Mekor Chaim

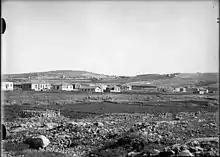
Mekor Haim 1926

The funds donated to Hovevei Zion by Haim Cohen were transferred to the Jewish National Fund, which purchased 120 dunams of land on the southern fringes of Jerusalem. Mekor Chaim was established in 1926 by the religious Zionist Mizrahi movement. It was planned as a village of 20 small farmsteads, and was built along one main street which developed parallel to the railway line. Each family received a two-dunam plot for a house, garden and orchard. In the early days, the families had cow sheds and chicken coops. The building contractor, Mar Haim, was head of the first neighborhood committee. He arranged for the Hamekasher bus company to open a regular route between Mekor Chaim and the city center. Initially, there was one central water tap in the south of the neighborhood. The committee purchased the water from the municipality and placed a watchman at the tap to count how many buckets each family drew. Later, raised water cisterns were built in the garden of each home. During the Arab riots of 1929, the residents took shelter in the synagogue, which was built like a fortress.